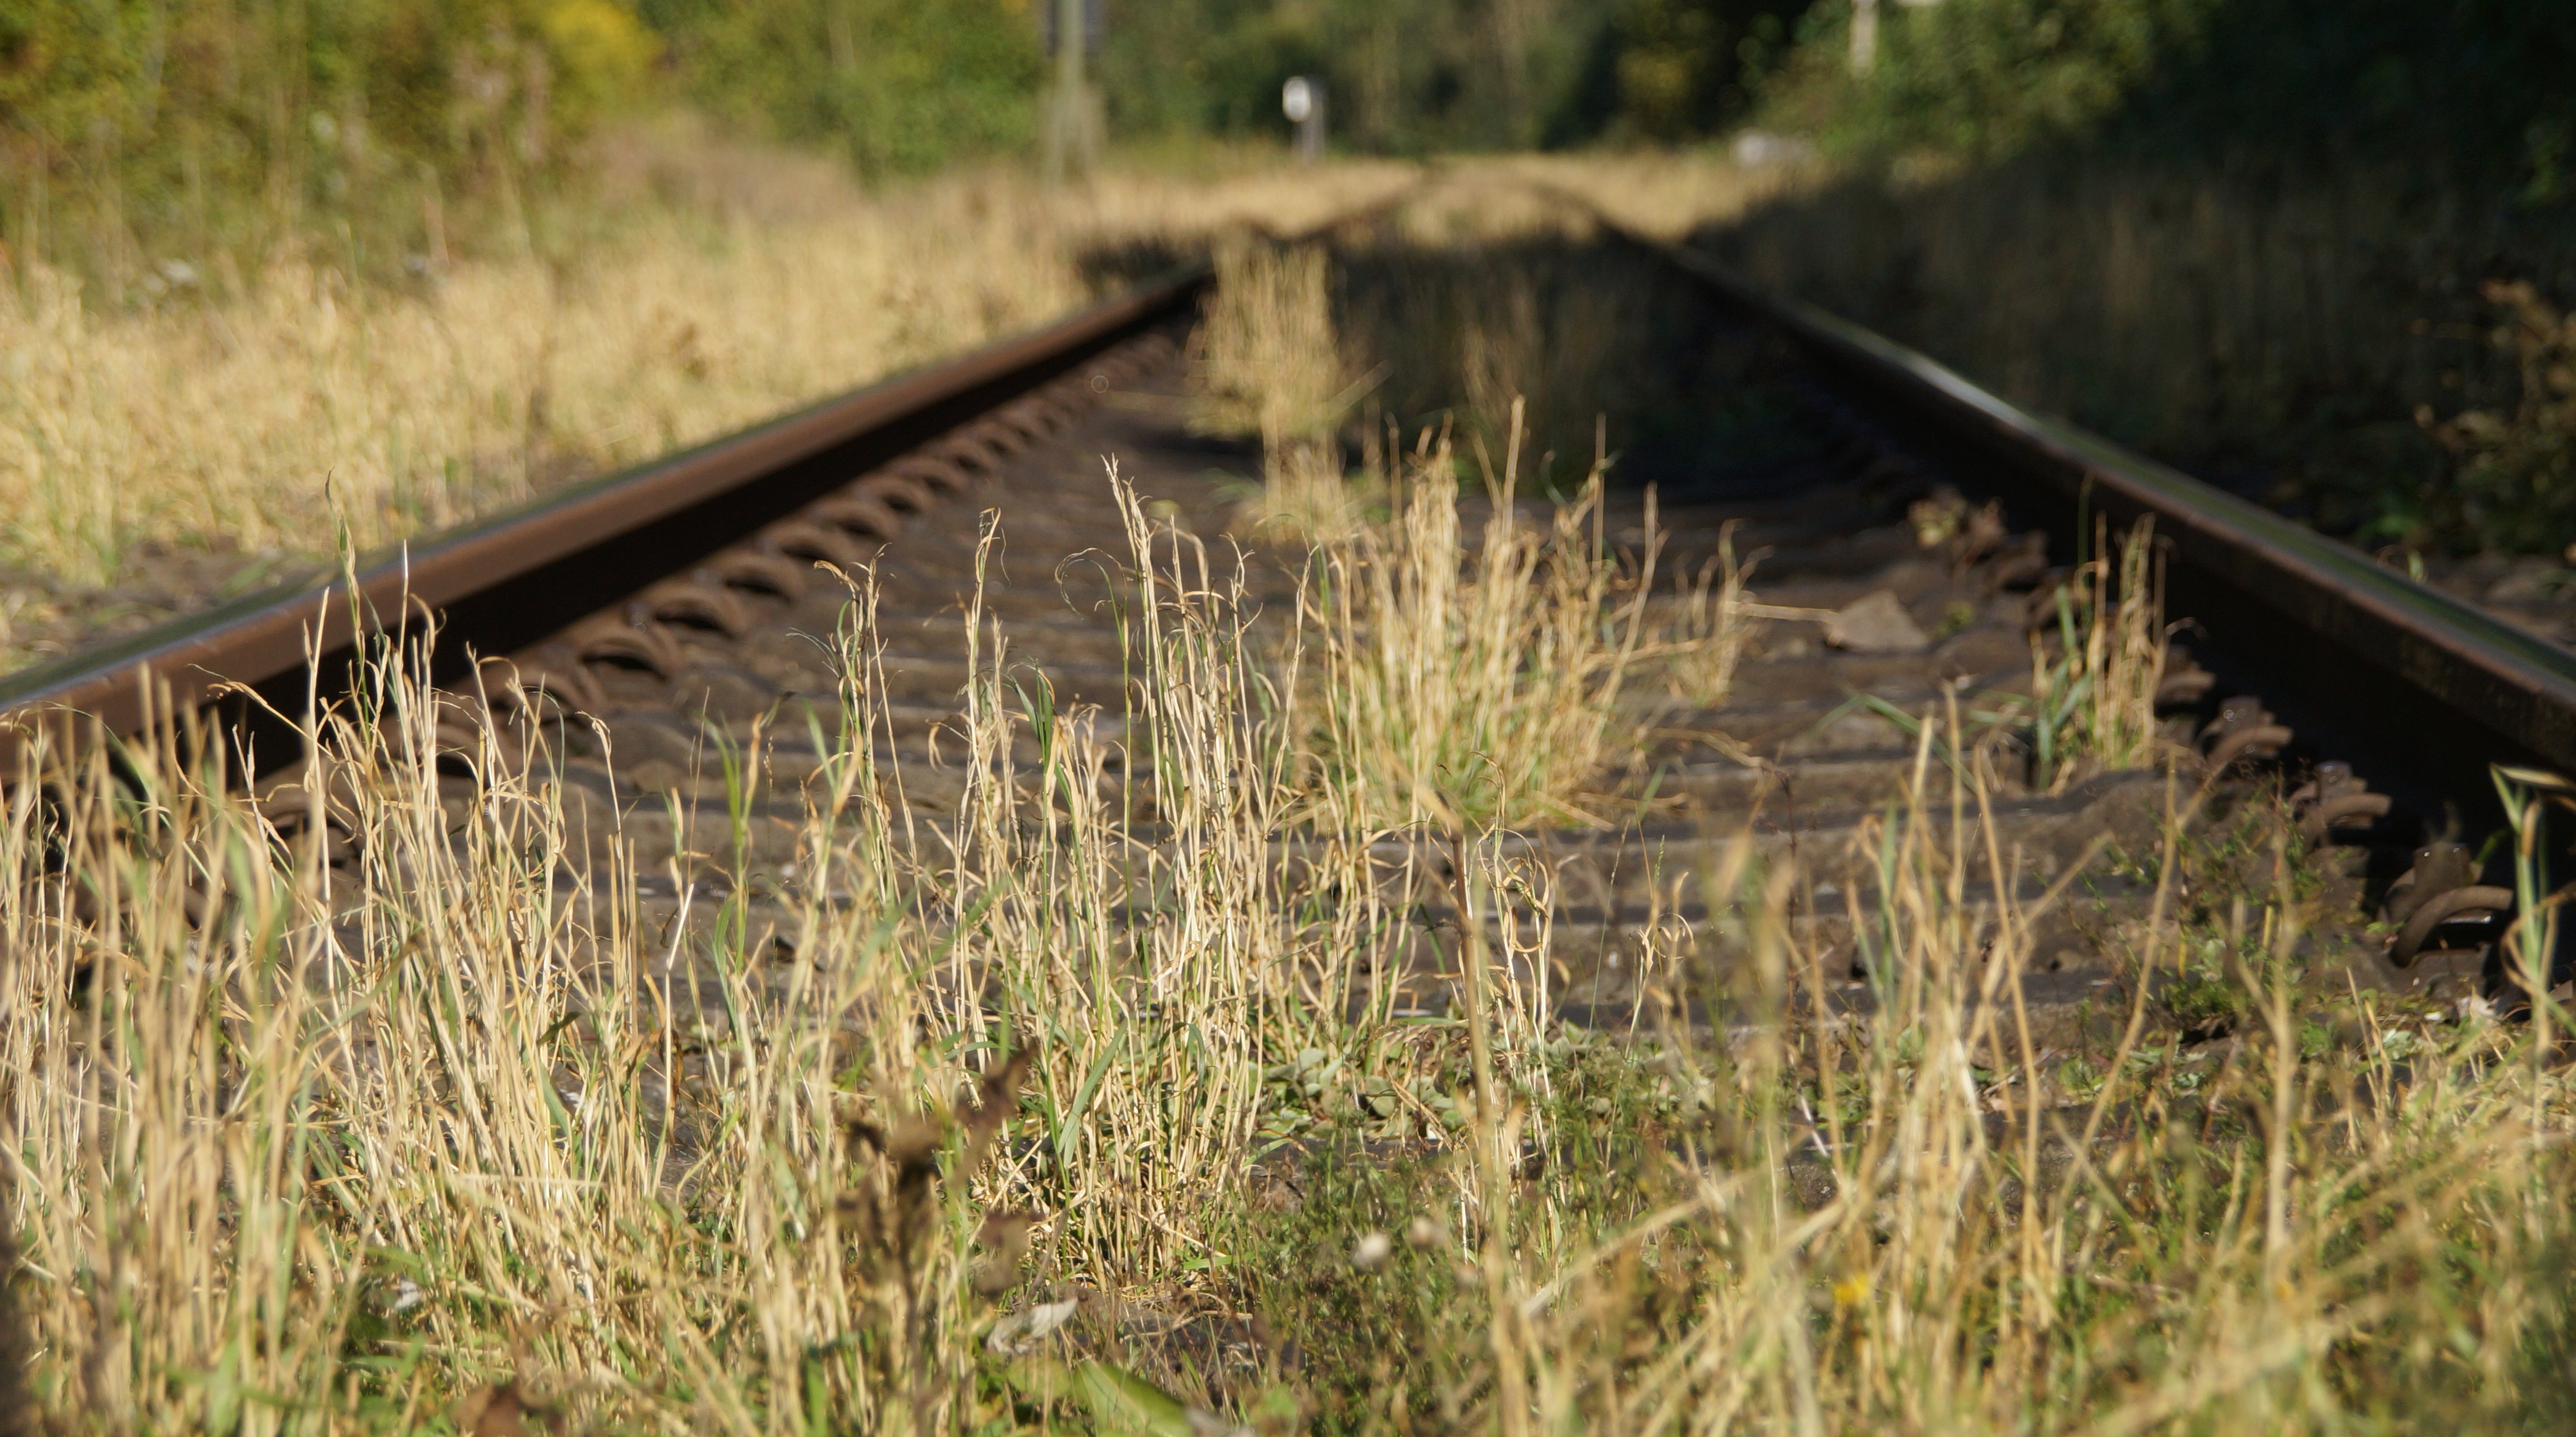
grass, marsh, track, railway, traffic, field, meadow, prairie, old, train, endless, agriculture, waterway, wetland, habitat, seemed, railway tracks, rail traffic, railway line, rural area, railroad tracks, railway rails, track rails, natural environment, grass family